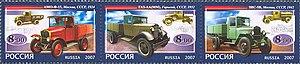
Le AMO F-15 est le premier camion soviétique produit en série. Présenté en 1917, sa production ne débuta qu'en 1924 jusqu'en 1931. C'est la version soviétique du fameux Fiat 15Ter.